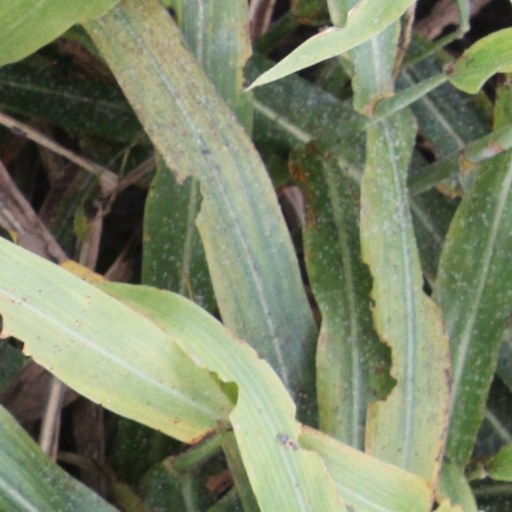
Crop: sorghum